Rosalie Loew Whitney

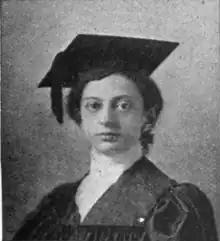
Rosalie Loew Whitney (1895)

Loew earned a bachelor's degree in 1892 at Hunter College, and a law degree in 1895 from New York University School of Law.